Geet Chaturvedi

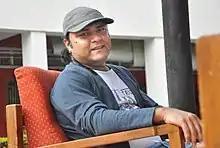
Geet Chaturvedi in 2018

Geet Chaturvedi (born 27 November 1977) is a Hindi poet, short story author, and novelist. Often regarded as an avant-garde writer, he was awarded the Bharat Bhushan Agrawal Award for poetry in 2007 and Krishna Pratap Award for Fiction in 2014. His novel 'Simsim', translated into English by Anita Gopalan, was longlisted for the JCB Prize for Literature 2023 and also won the PEN/Heim Translation Fund Grants. He lives in Bhopal, India. He is active both as a fiction writer and critic. In 2011, "The Indian Express" included him in a list of the 'Ten Best Writers' of India. His poems have been translated into 22 languages.